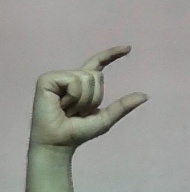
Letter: dal